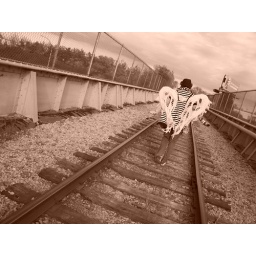
A picture from forever and a day ago. A photoshoot Hanna and I had on the train bridge over the highway.